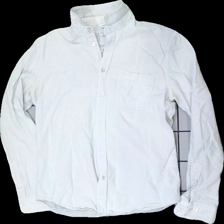
View: front
Type: Shirt
Category: Men
Brand: Samsö
Colors: White, Black
Material: 100% cotton
Cut: Regular
Size: M
Season: All
Stains: Major
Price range: <50
Recommended usage: Export